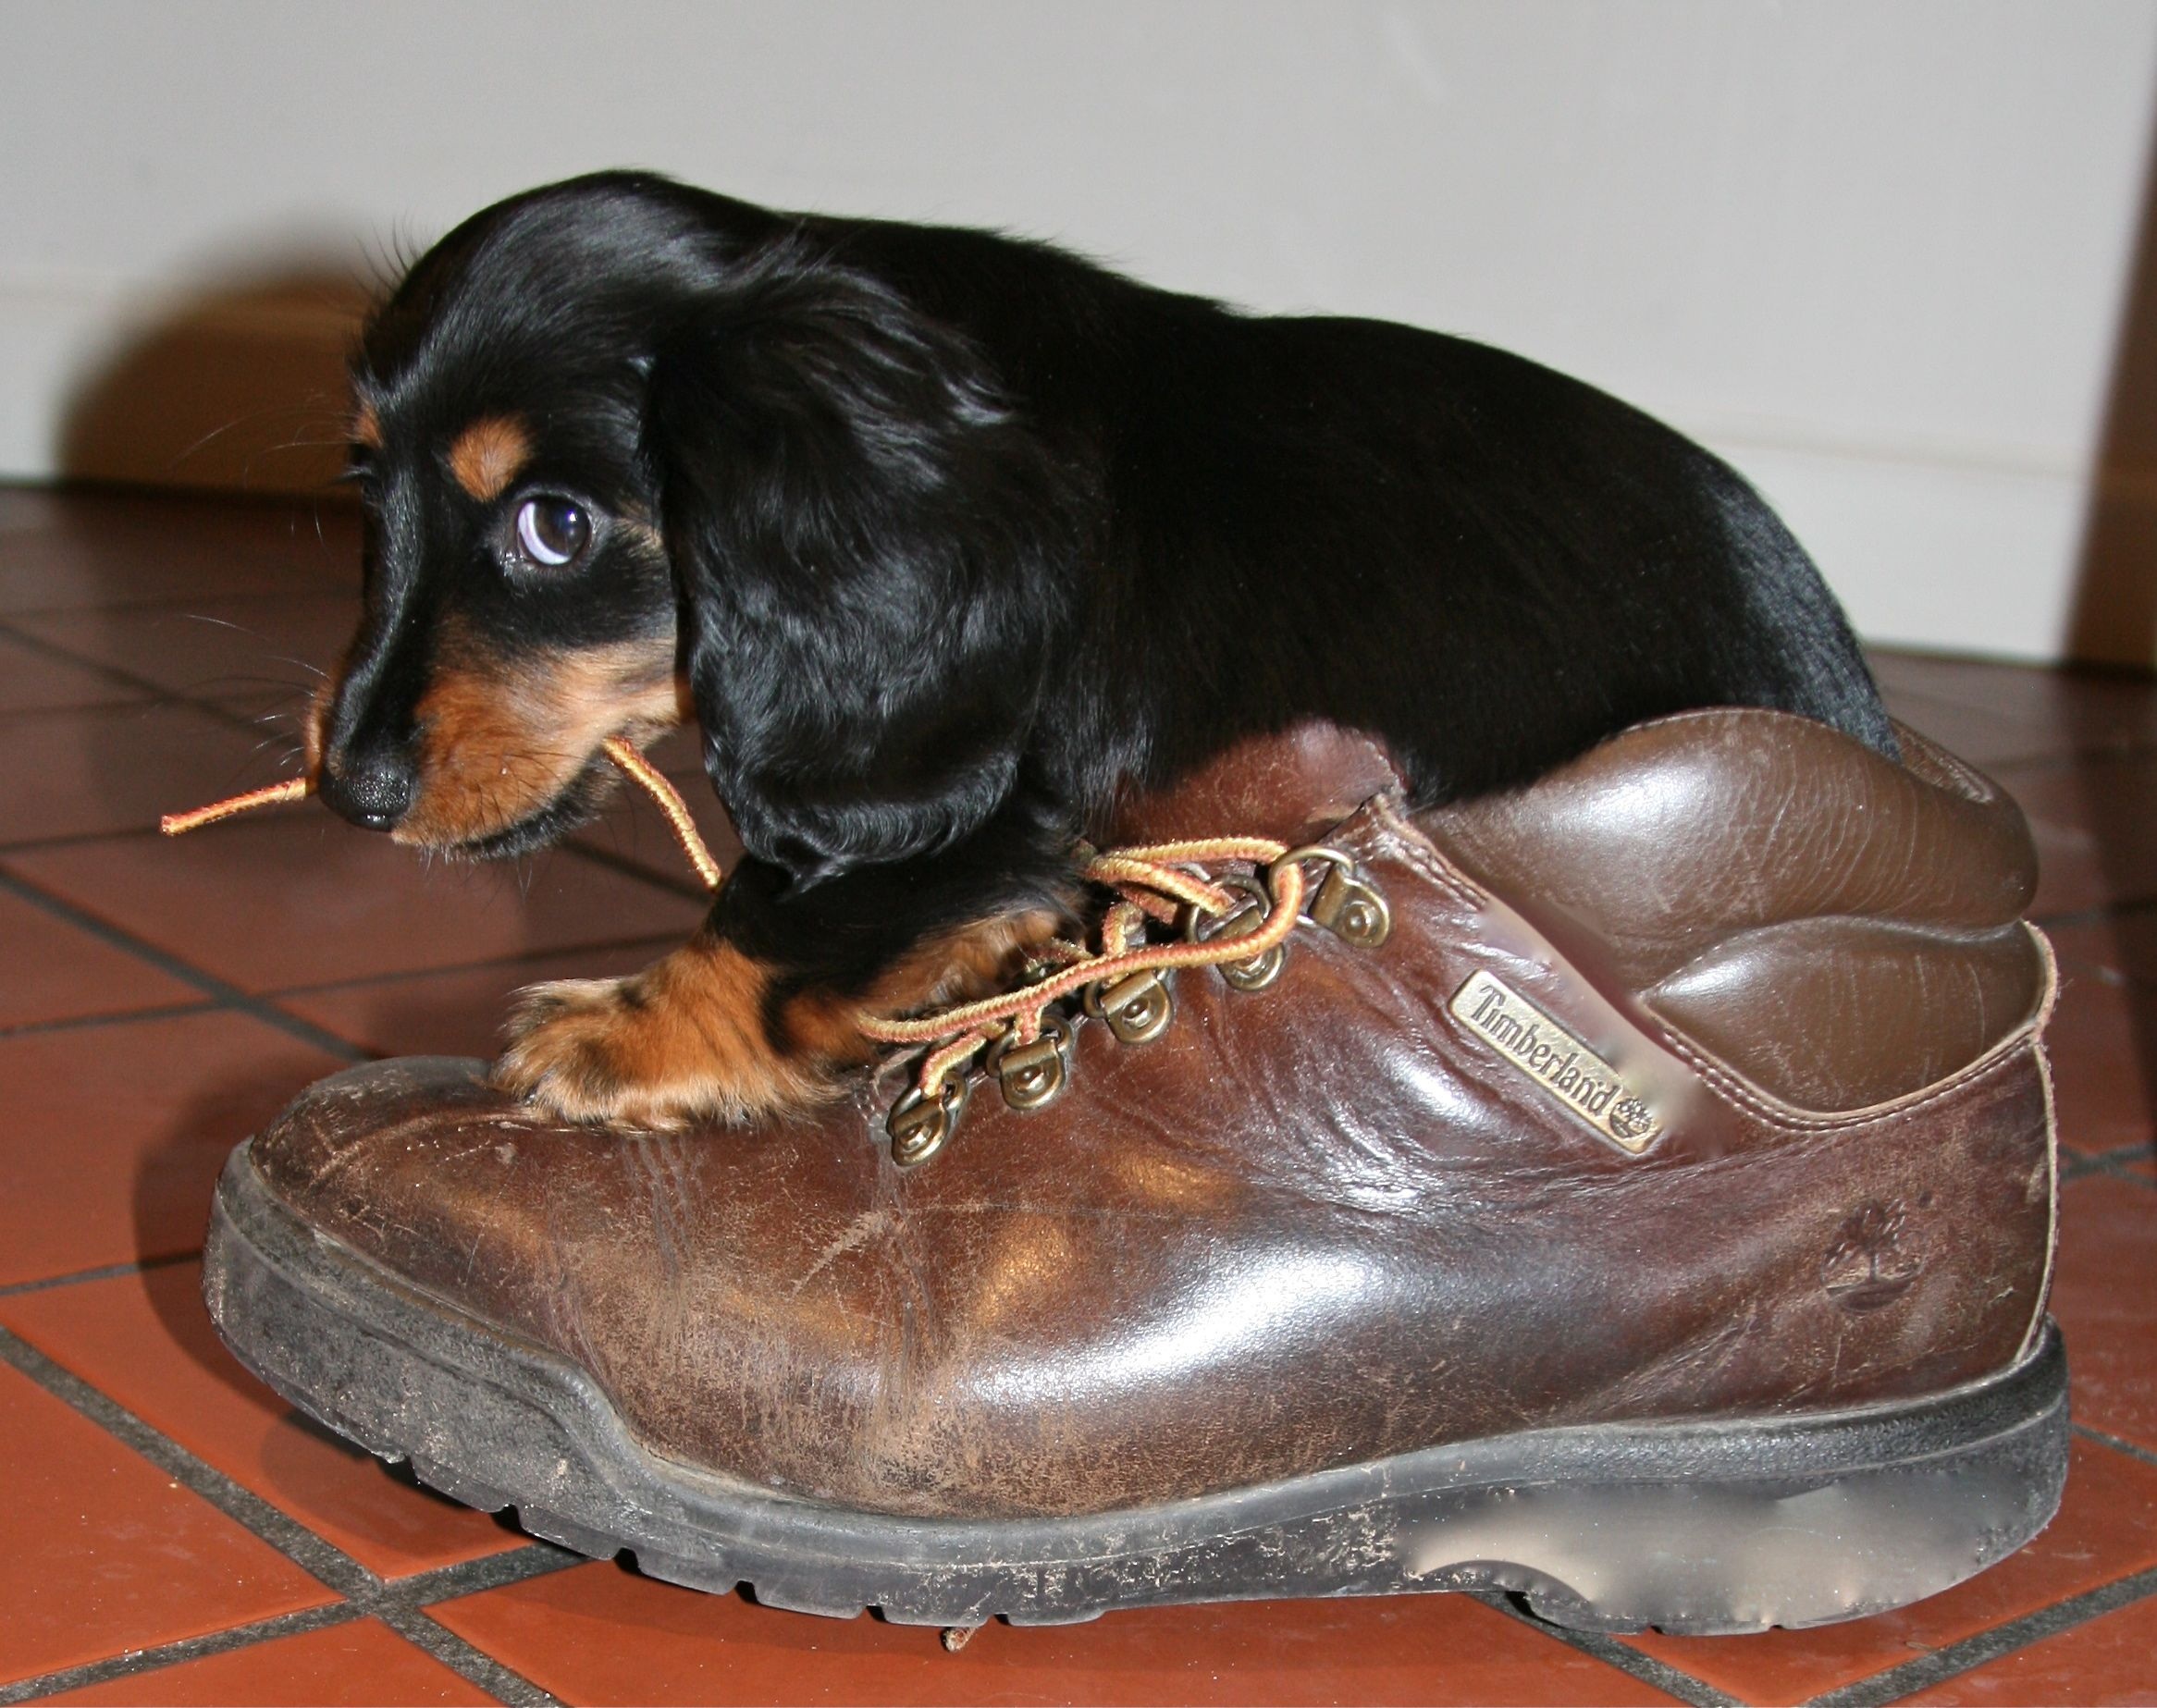
puppy, dog, animal, cute, canine, pet, small, brown, mammal, baby, hound, vertebrate, adorable, pup, doggy, purebred, cute puppy, dog like mammal